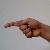
The image shows a hand gesture representing the letter 'G' in Indian Sign Language.